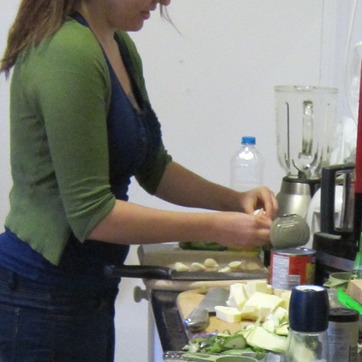
Material: skin